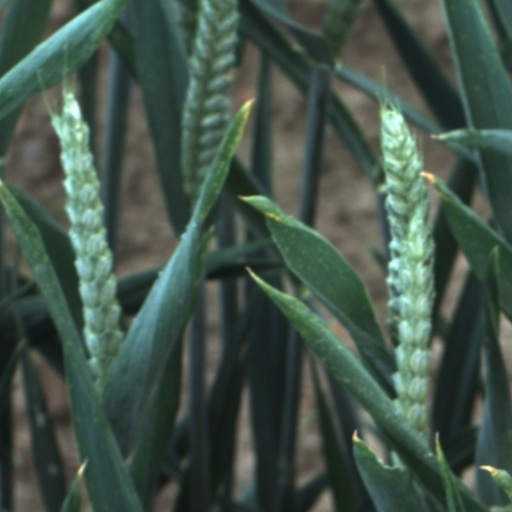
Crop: wheat